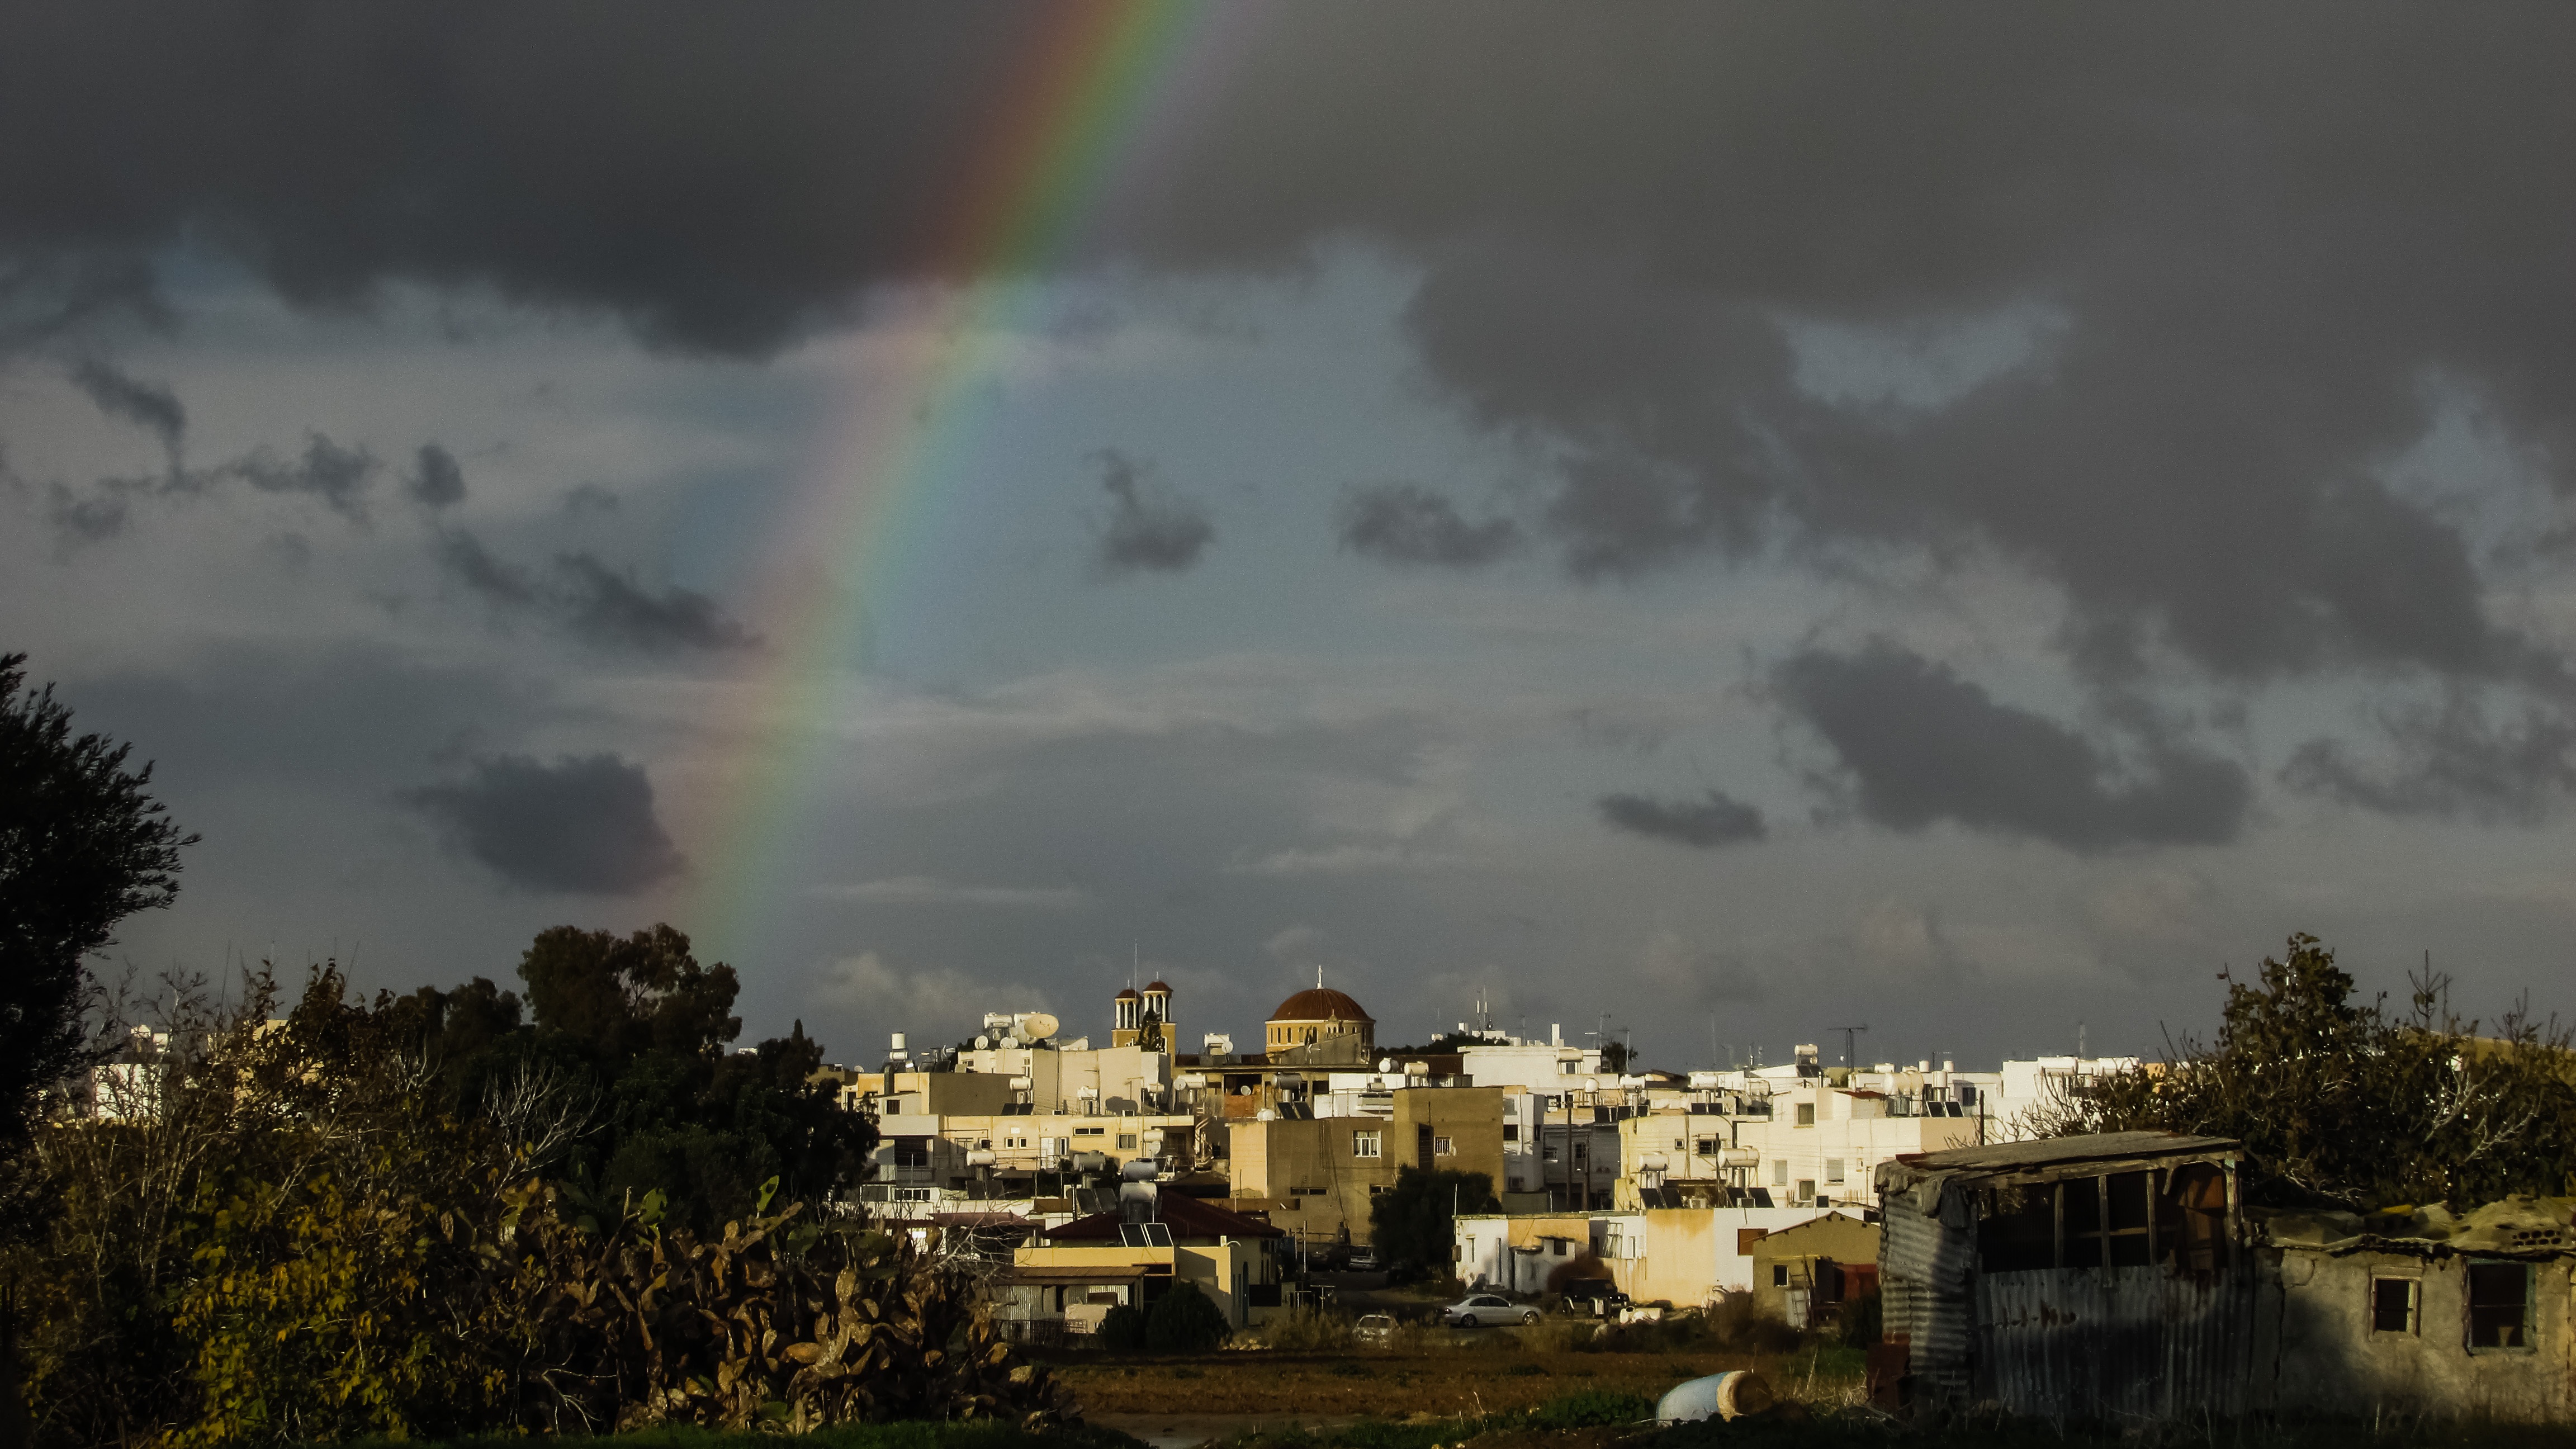
cloud, sky, morning, town, atmosphere, cityscape, dusk, weather, storm, clouds, rainbow, cyprus, paralimni, meteorological phenomenon, atmosphere of earth